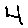
Label: 4